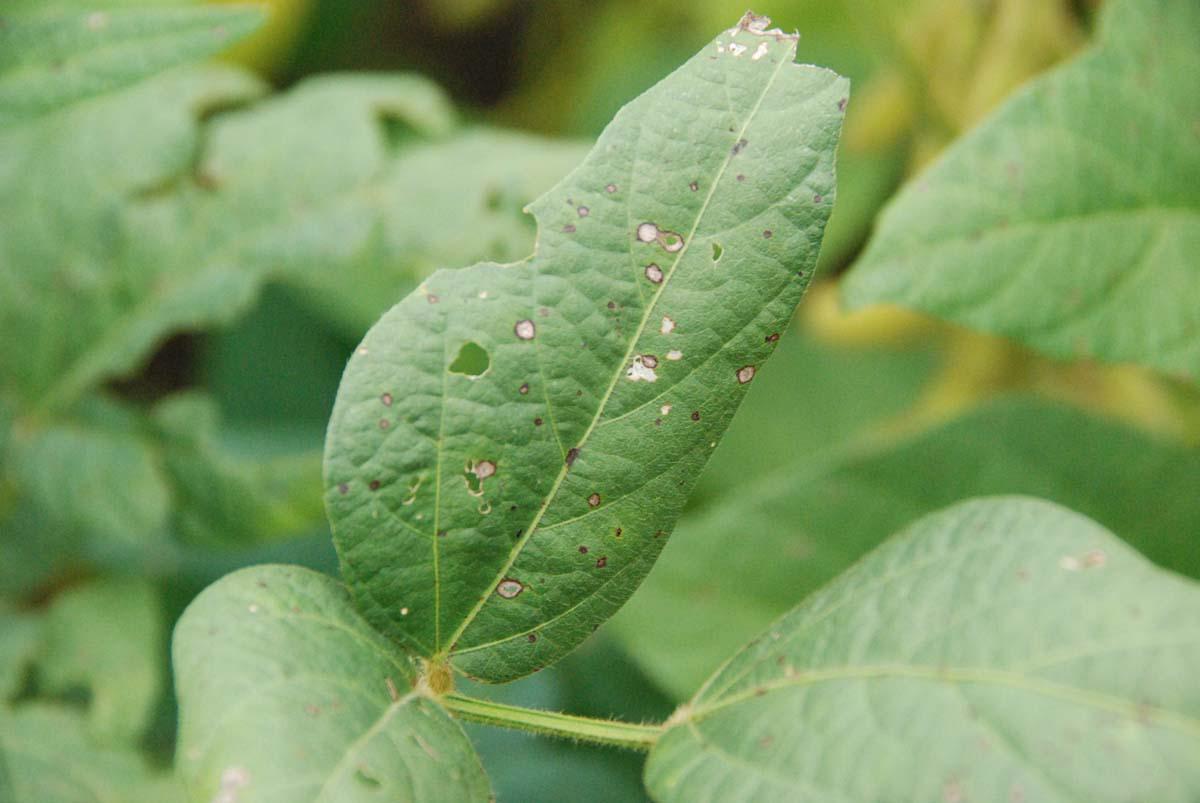
Plant: Soybean
Disease: soybean frog eye leaf spot